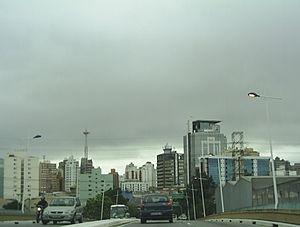
ABC Paulista, Région du Grand ABC ou ABC est une région traditionnellement industrielle de l'État de São Paulo et fait partie de la région métropolitaine de São Paulo. Le sigle vient du nom de trois cités qui, au départ, formaient la région à savoir: Santo André, São Bernardo do Campo e São Caetano do Sul. Ces trois cités possèdent des noms de saints.Plus tard, d'autres villes furent ajoutées à la région.